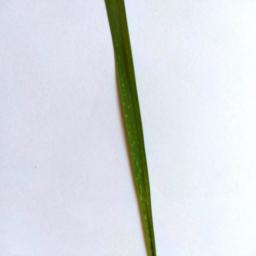
Label: Rice___Healthy